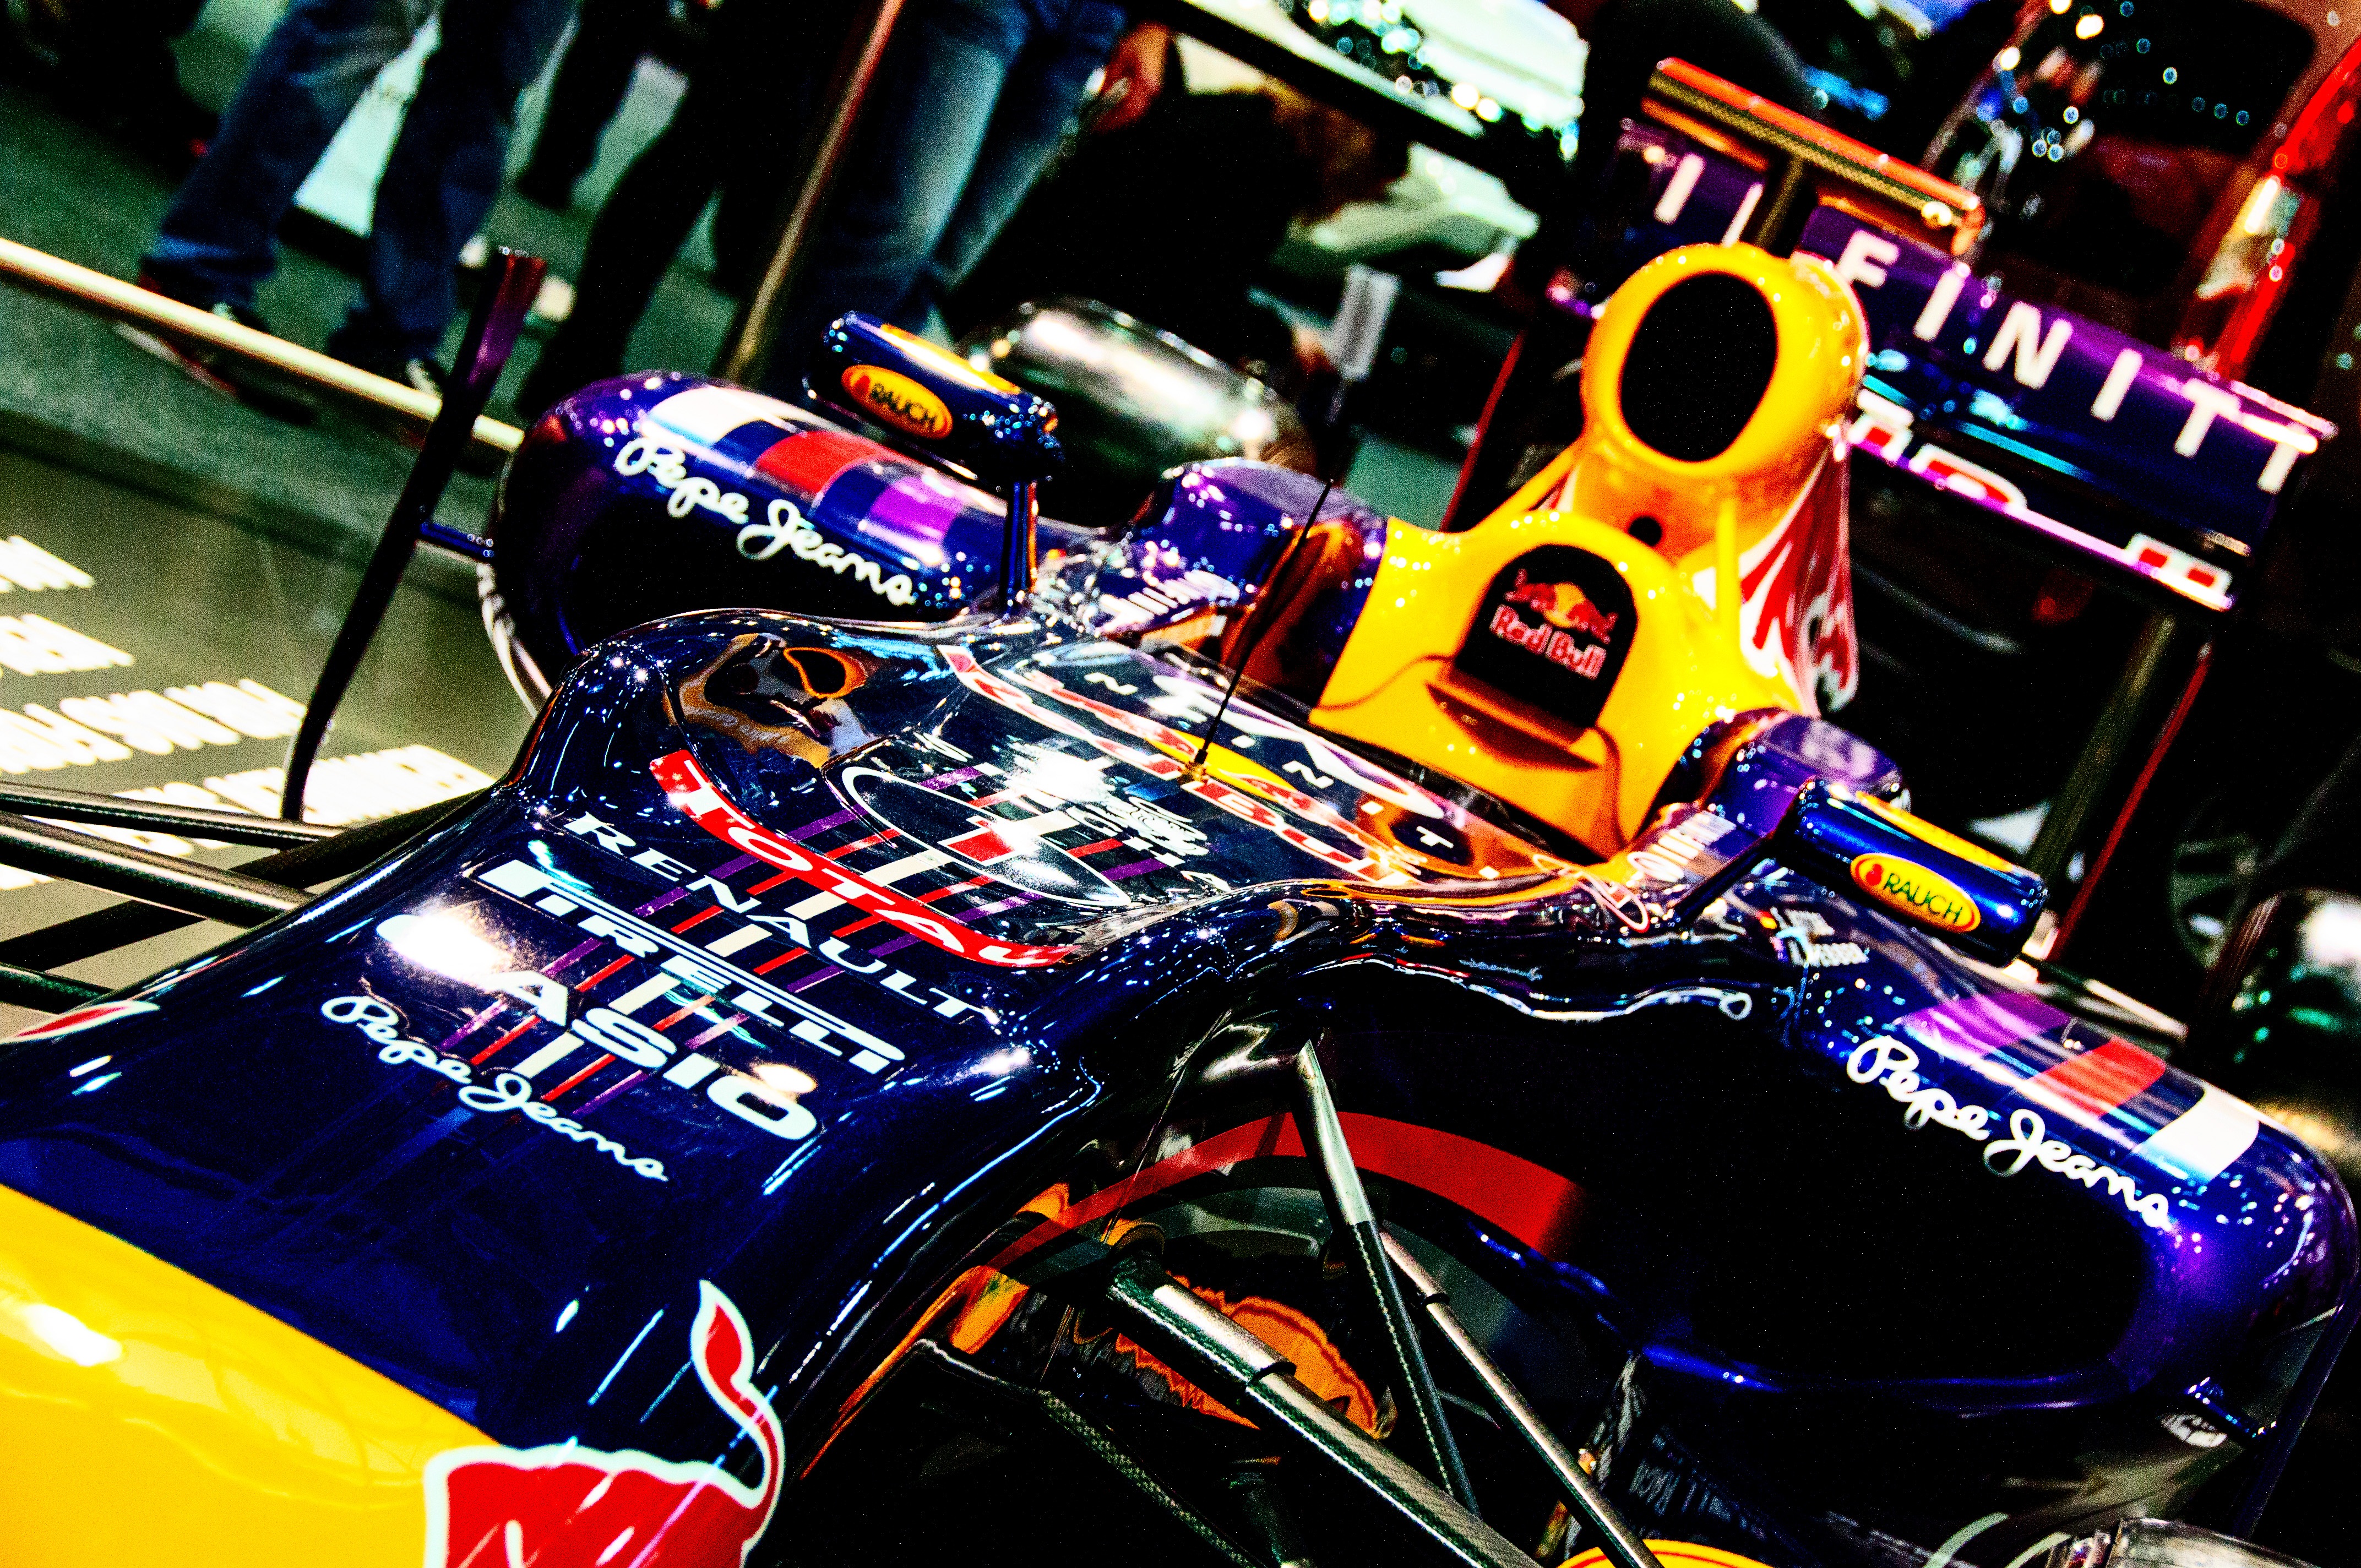
car, vehicle, auto, games, fair, racing car, car show, auto show, formula 1, red bull, arcade game, automobile make, automotive exterior, rb7